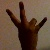
The image shows a hand gesture representing the number 7 in Indian Sign Language.